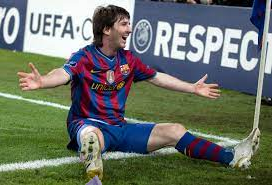
Denominación: 100